Mynydd Myddfai

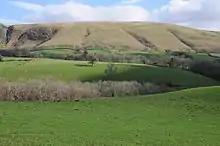
Mynydd Myddfai, viewed from the northwest

Mynydd Myddfai is a hill 4.5 miles southeast of Llandovery in the county of Carmarthenshire, southwest Wales. It lies within the Brecon Beacons National Park and Fforest Fawr Geopark. The hill is in the form of a broad ridge aligned southwest to northeast with three or four distinct tops separated by cols. The northwest side drops steeply away towards the village of Myddfai whilst the other side is a more shallow slope down towards Glasfynydd Forest which encircles Usk Reservoir. The plateau surface of the hill rises to a height of 440m at OS grid ref SN 806297 where a trig point has been erected.